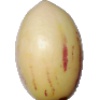
Label: Pepino 1